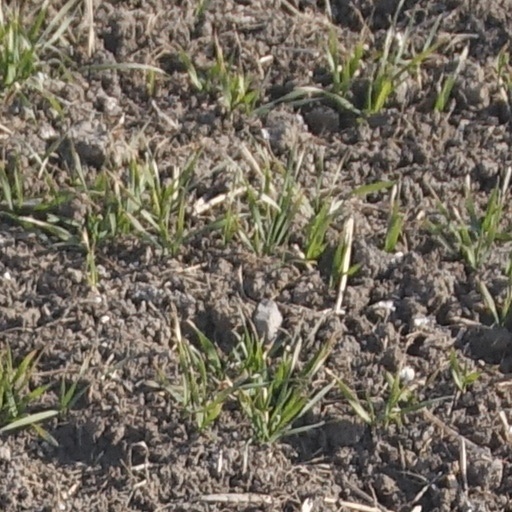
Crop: wheat